Republic P-47 Thunderbolt variants

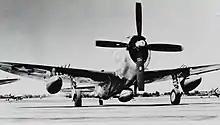
YP-47M

A similar attempt to improve performance resulted in the XP-47J. Unlike the XP-47H, the sole XP-47J was a newly built airframe, with many changes to reduce weight. The aircraft was fitted with a 2,800 hp R-2800-57C engine with a CH-5 supercharger, housed in a redesigned streamlined cowling. Armament was reduced to six M2 Brownings.